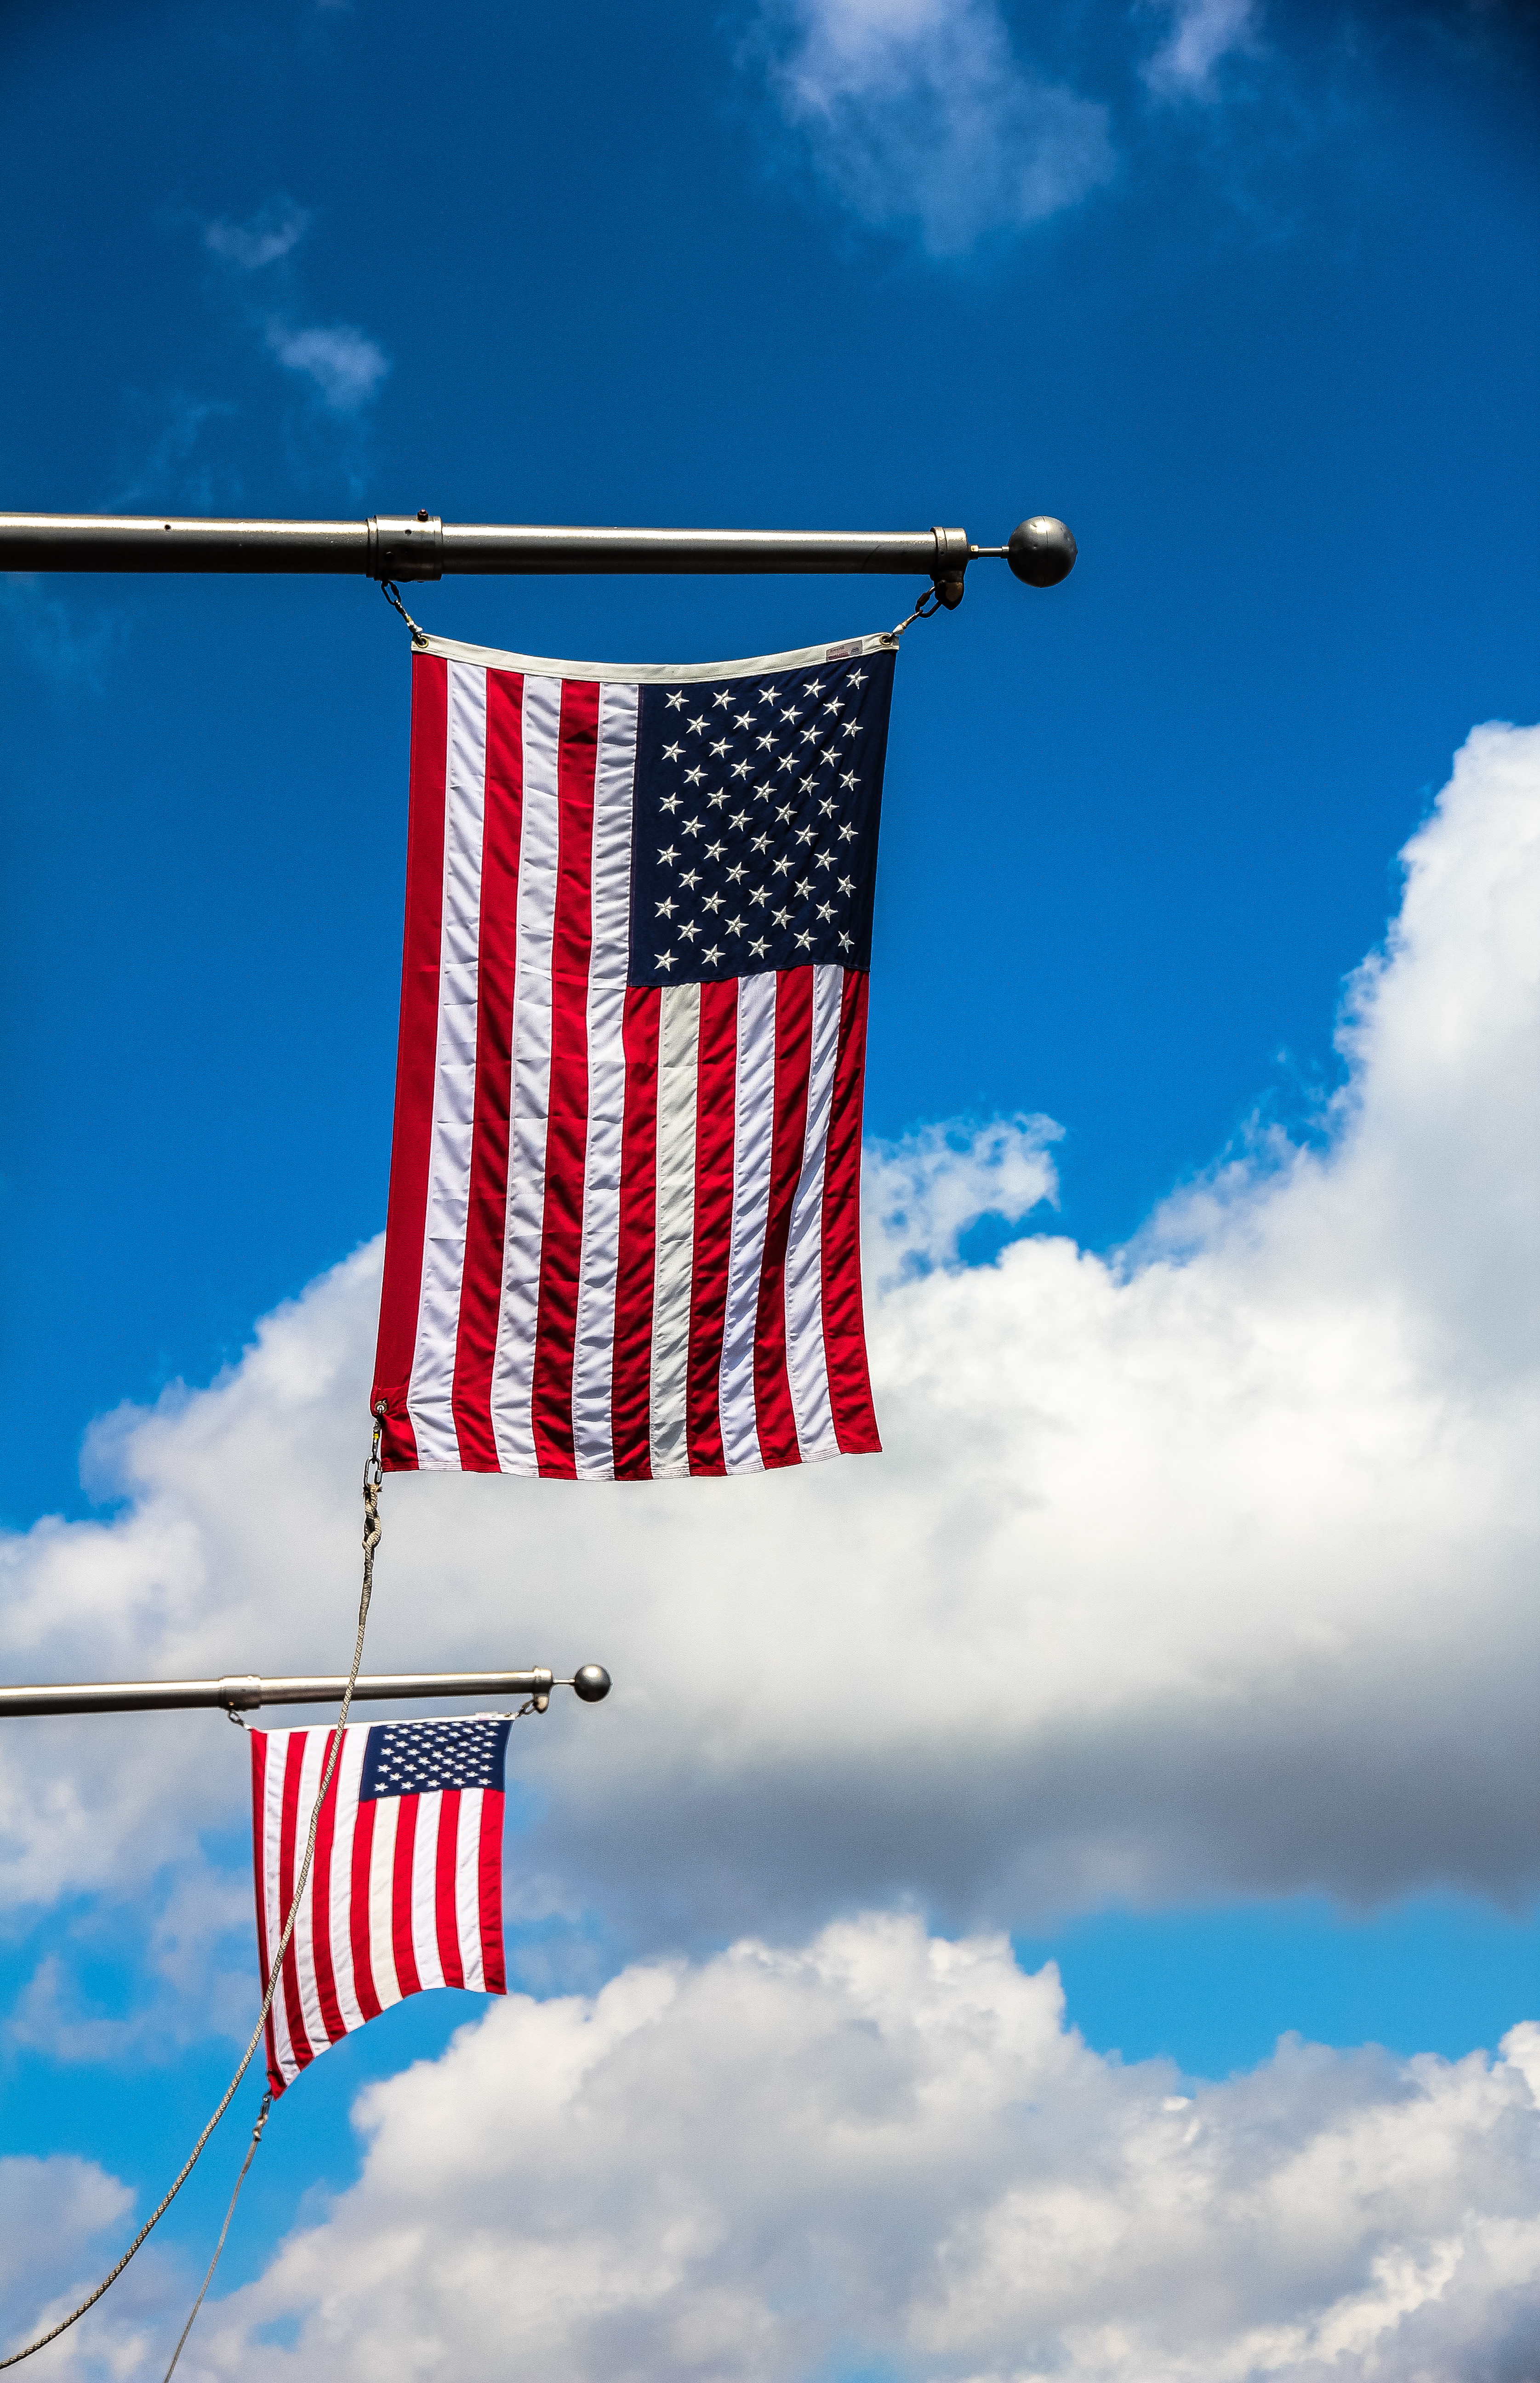
nature, sky, wind, red, flag, usa, blue, blue sky, clouds, flags, american flags, flag of the united states, atmosphere of earth